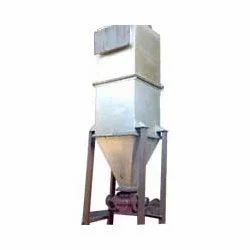
Label: Mechanical_Dust_Collectors